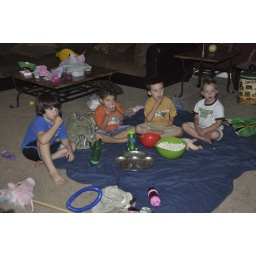
Boys in the other room eating and watching TV